2024 Supercup of Bosnia and Herzegovina

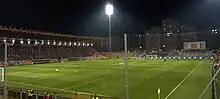
Bilino Polje Stadium hosted the match

The 2024 Supercup of Bosnia and Herzegovina was the 6th Supercup of Bosnia and Herzegovina, an annual association football match contested by the winners of the previous season's Bosnian Premier League and Bosnian Cup competitions. It was played at Bilino Polje Stadium in Zenica on 22 May 2025, and featured the 2023–24 Bosnian Premier League winners Borac Banja Luka and the 2023–24 Bosnian Cup winners Zrinjski Mostar.